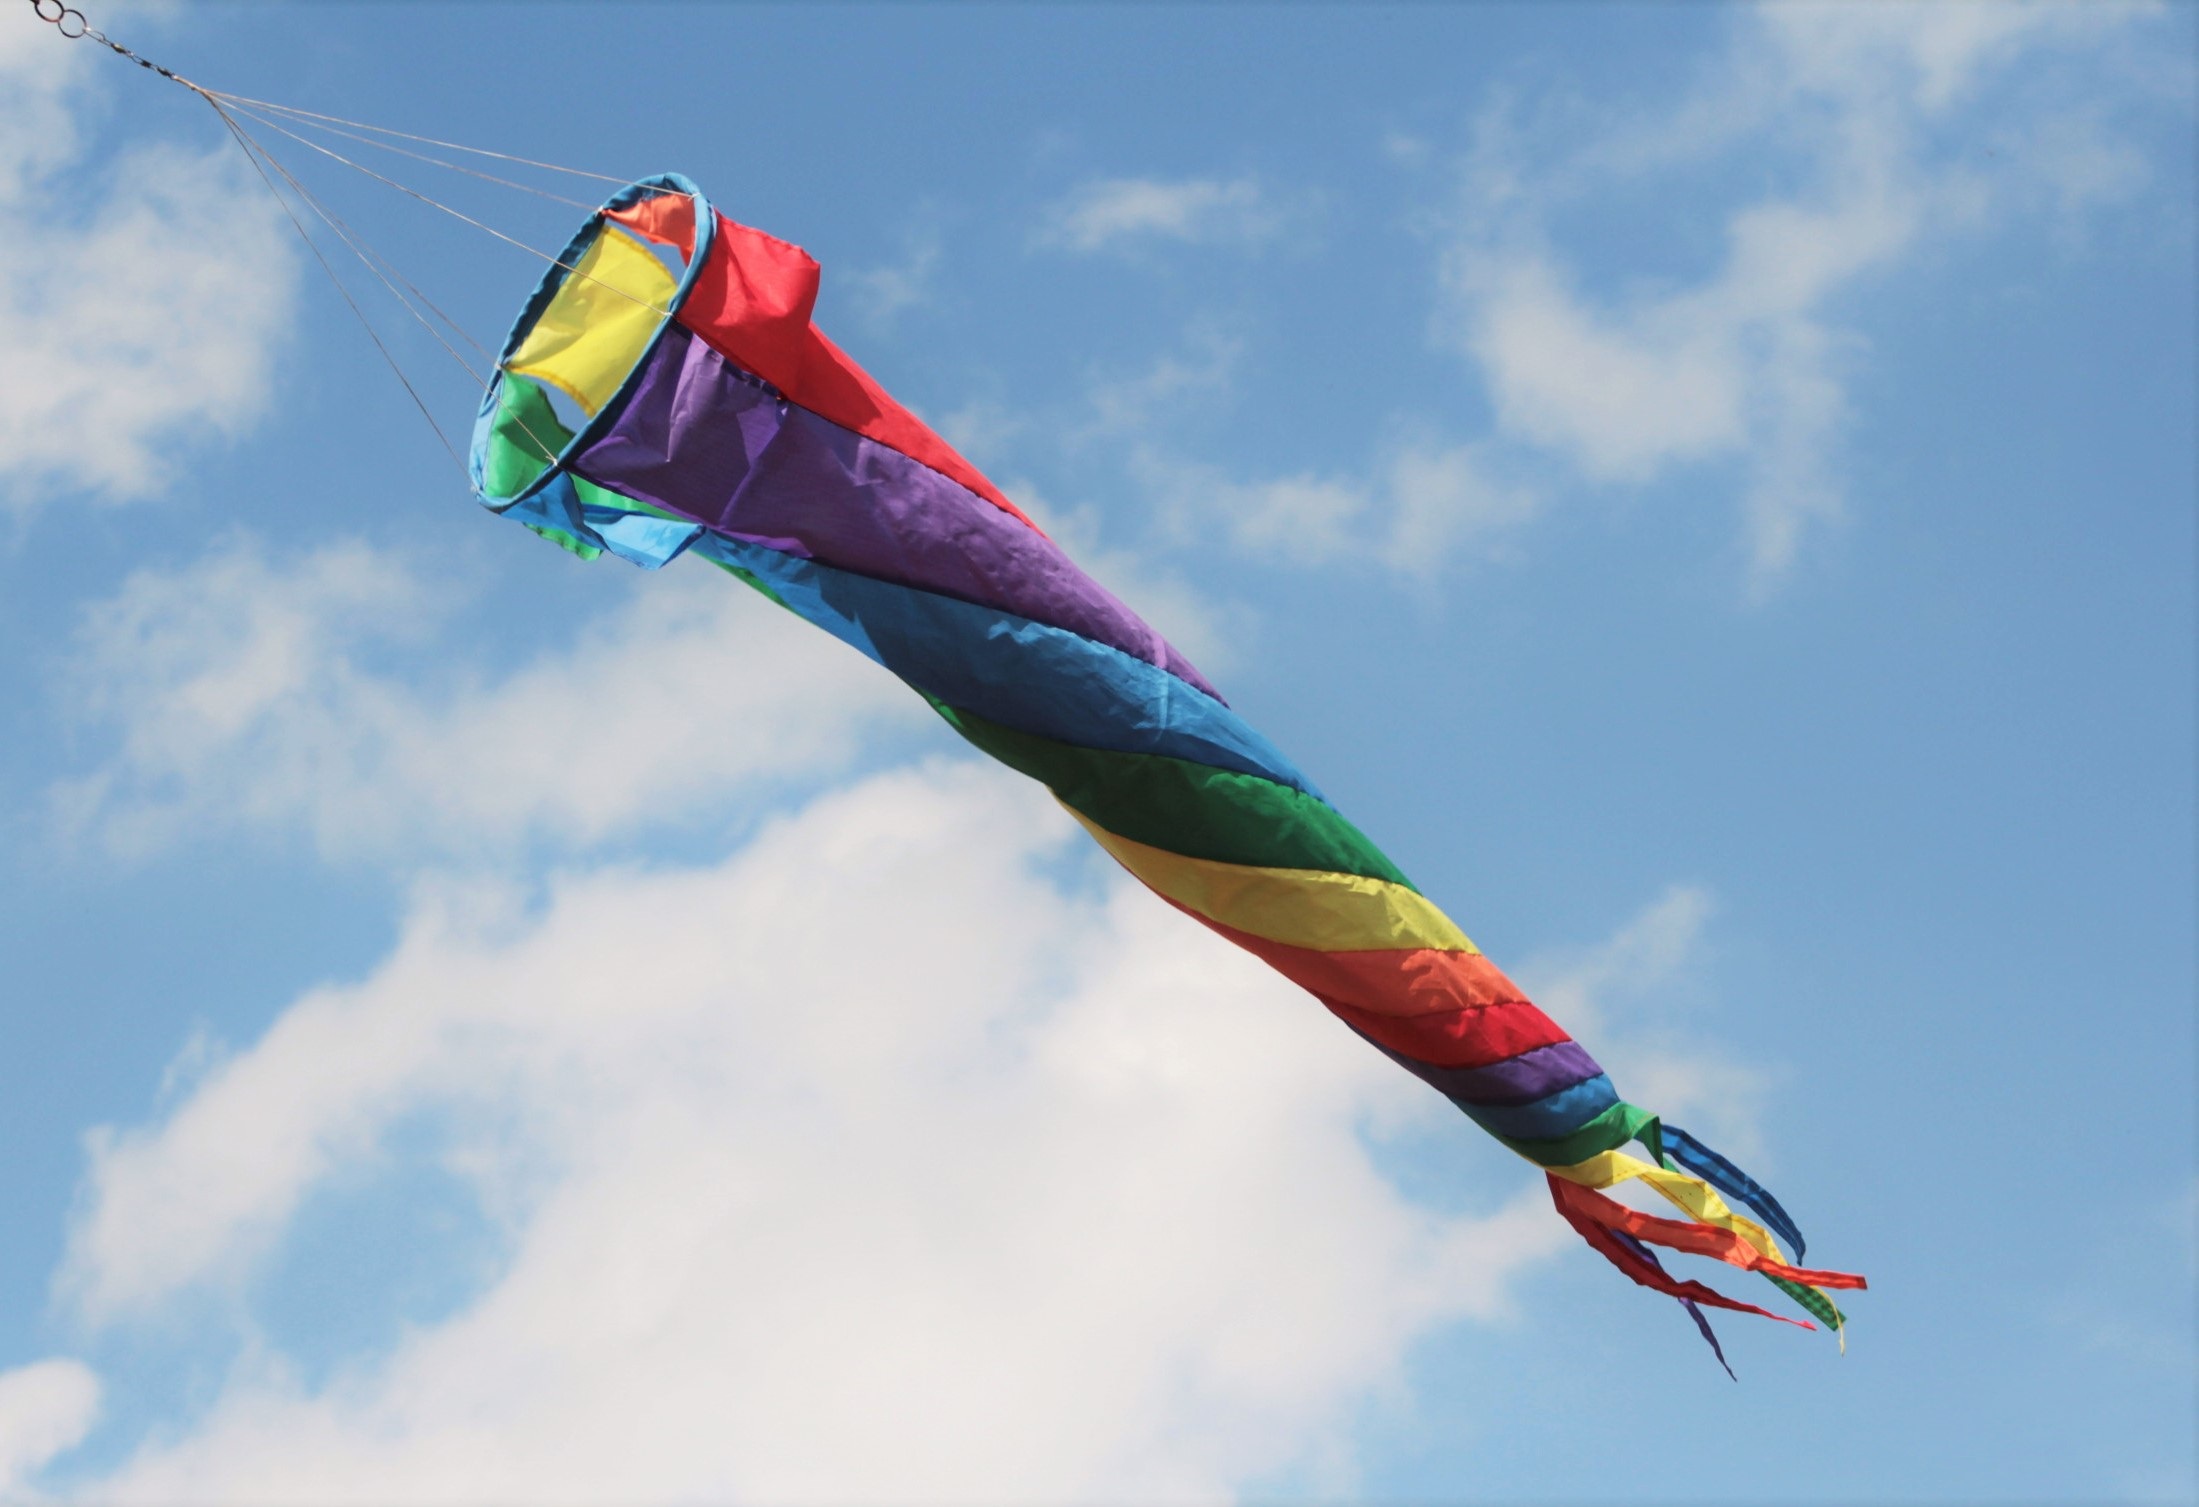
sky, air, wind, summer, decoration, kite, color, colorful, garden, extreme sport, movement, toy, pinwheel, cheerful, farbenspiel, clouds, children, background, sports, turn, gartendeko, airy, windspiel, wind sock, atmosphere of earth, windsports, kite sports, individual sports, sport kite